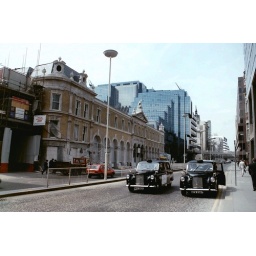
25 April 1988. Apparently the building behind was nicknamed &amp;quot;The blue lagoon&amp;quot;. Mondial House in the background has gone now.